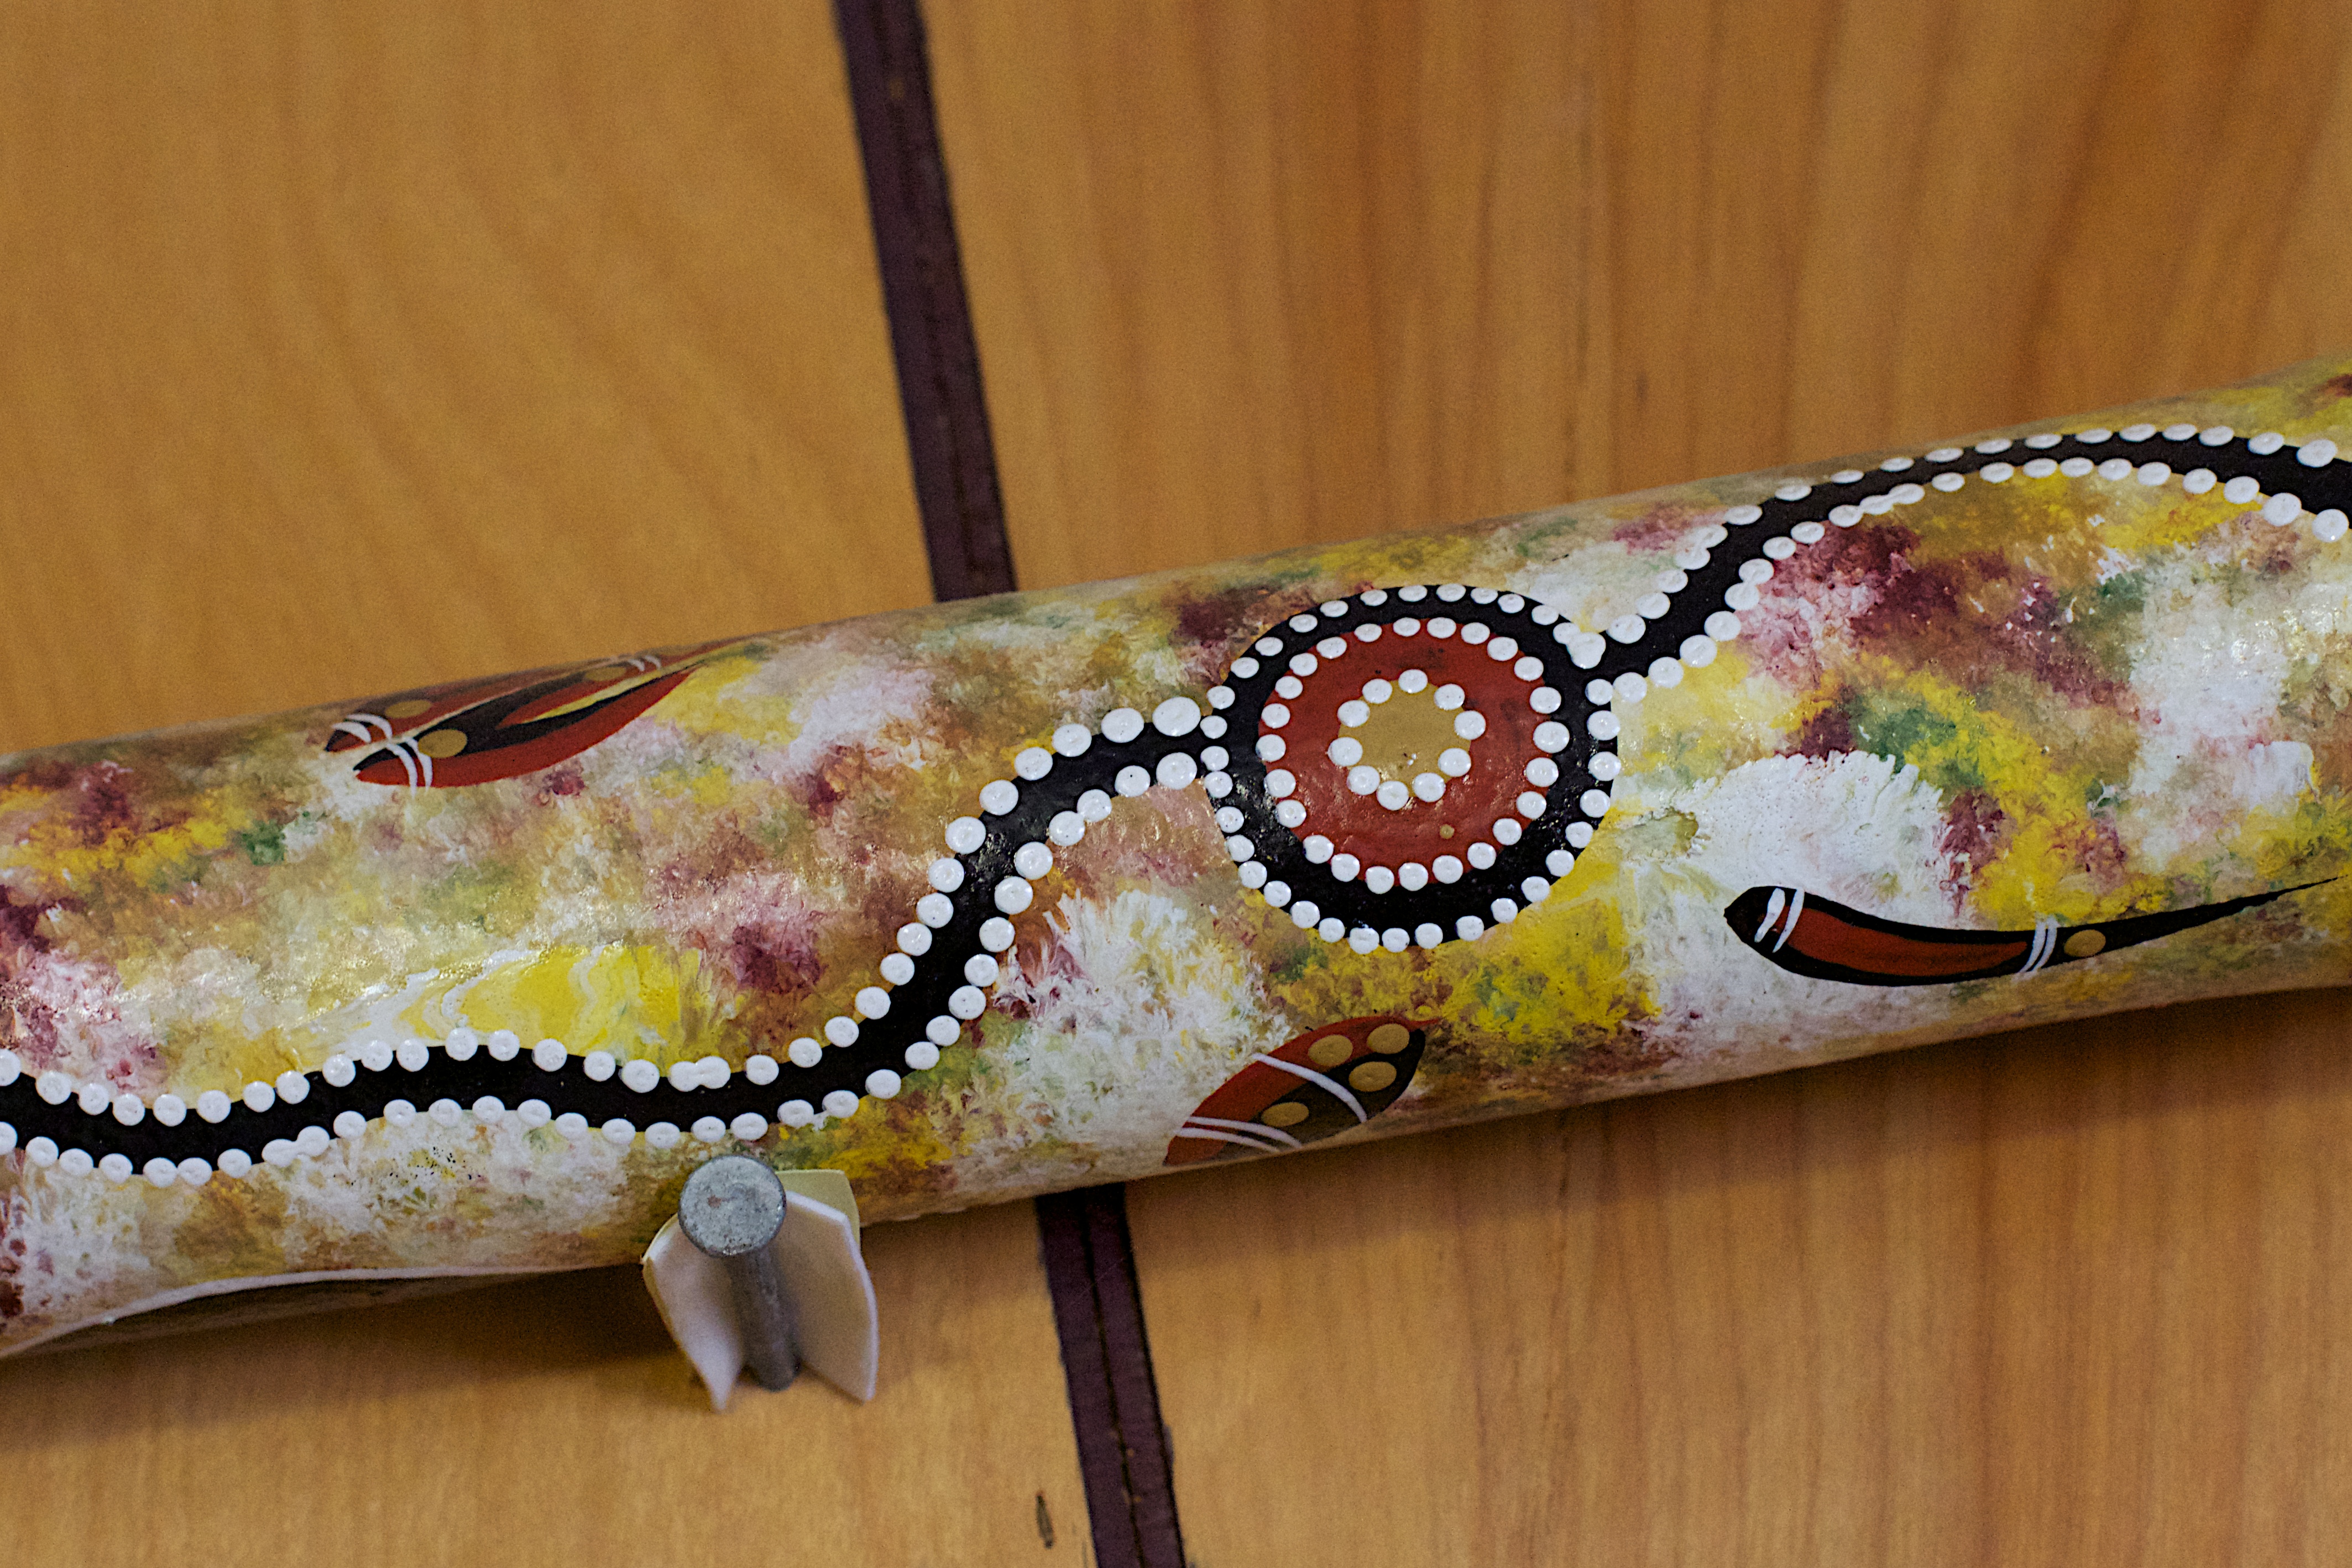
reptile, fauna, gecko, vertebrate, scaled reptile, boas